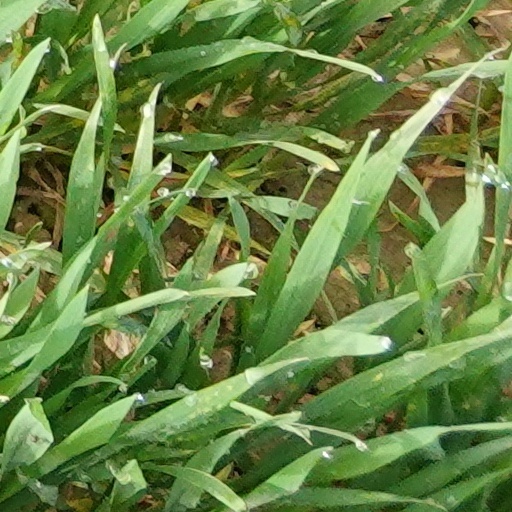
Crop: wheat